Koreans in Hong Kong

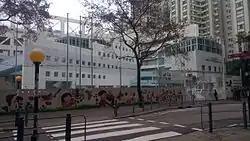
Korean International School of Hong Kong

Hong Kong lacks a Korean-medium kindergarten, and so parents often send their children to English-medium kindergartens instead; some continue on to English-medium primary and secondary schools, such as those run by the English Schools Foundation, and as a result speak English better than Korean. Koreans in Hong Kong have also set up Korean-language educational institutions for their children. The Korean Saturday School (한국토요학원) was established in 1960 by the Association of Korean Residents. The territory's one Korean school, the Korean International School, is located in Sai Wan Ho. Founded in 1994, it enrolled 402 students as of 2006. Children of most Korean families living in Hong Kong will attend this school. Therefore, many Koreans live in Sai Wan Ho and Taikoo Shing area, forming a Korean community.